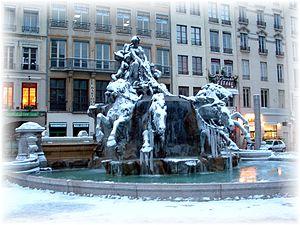
Fontaine gelée, Place des Terreaux à Lyon
La Presqu'île est une partie de la ville de Lyon qui s'étend sur les 1ᵉʳ et 2ᵉ arrondissements. La Presqu'île est classée au patrimoine mondial de l'UNESCO depuis 1999. Géographiquement, la Presqu'île constitue la partie centrale de la ville de Lyon.
La plus connue des allégories de l'eau est probablement celle du peintre Brueghel Jan I, dit de Velours. Cette allégorie fait partie d'une série de quatre tableaux : l'eau, le feu, la terre et l'air.